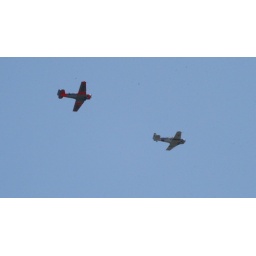
caught these flying over my house today.